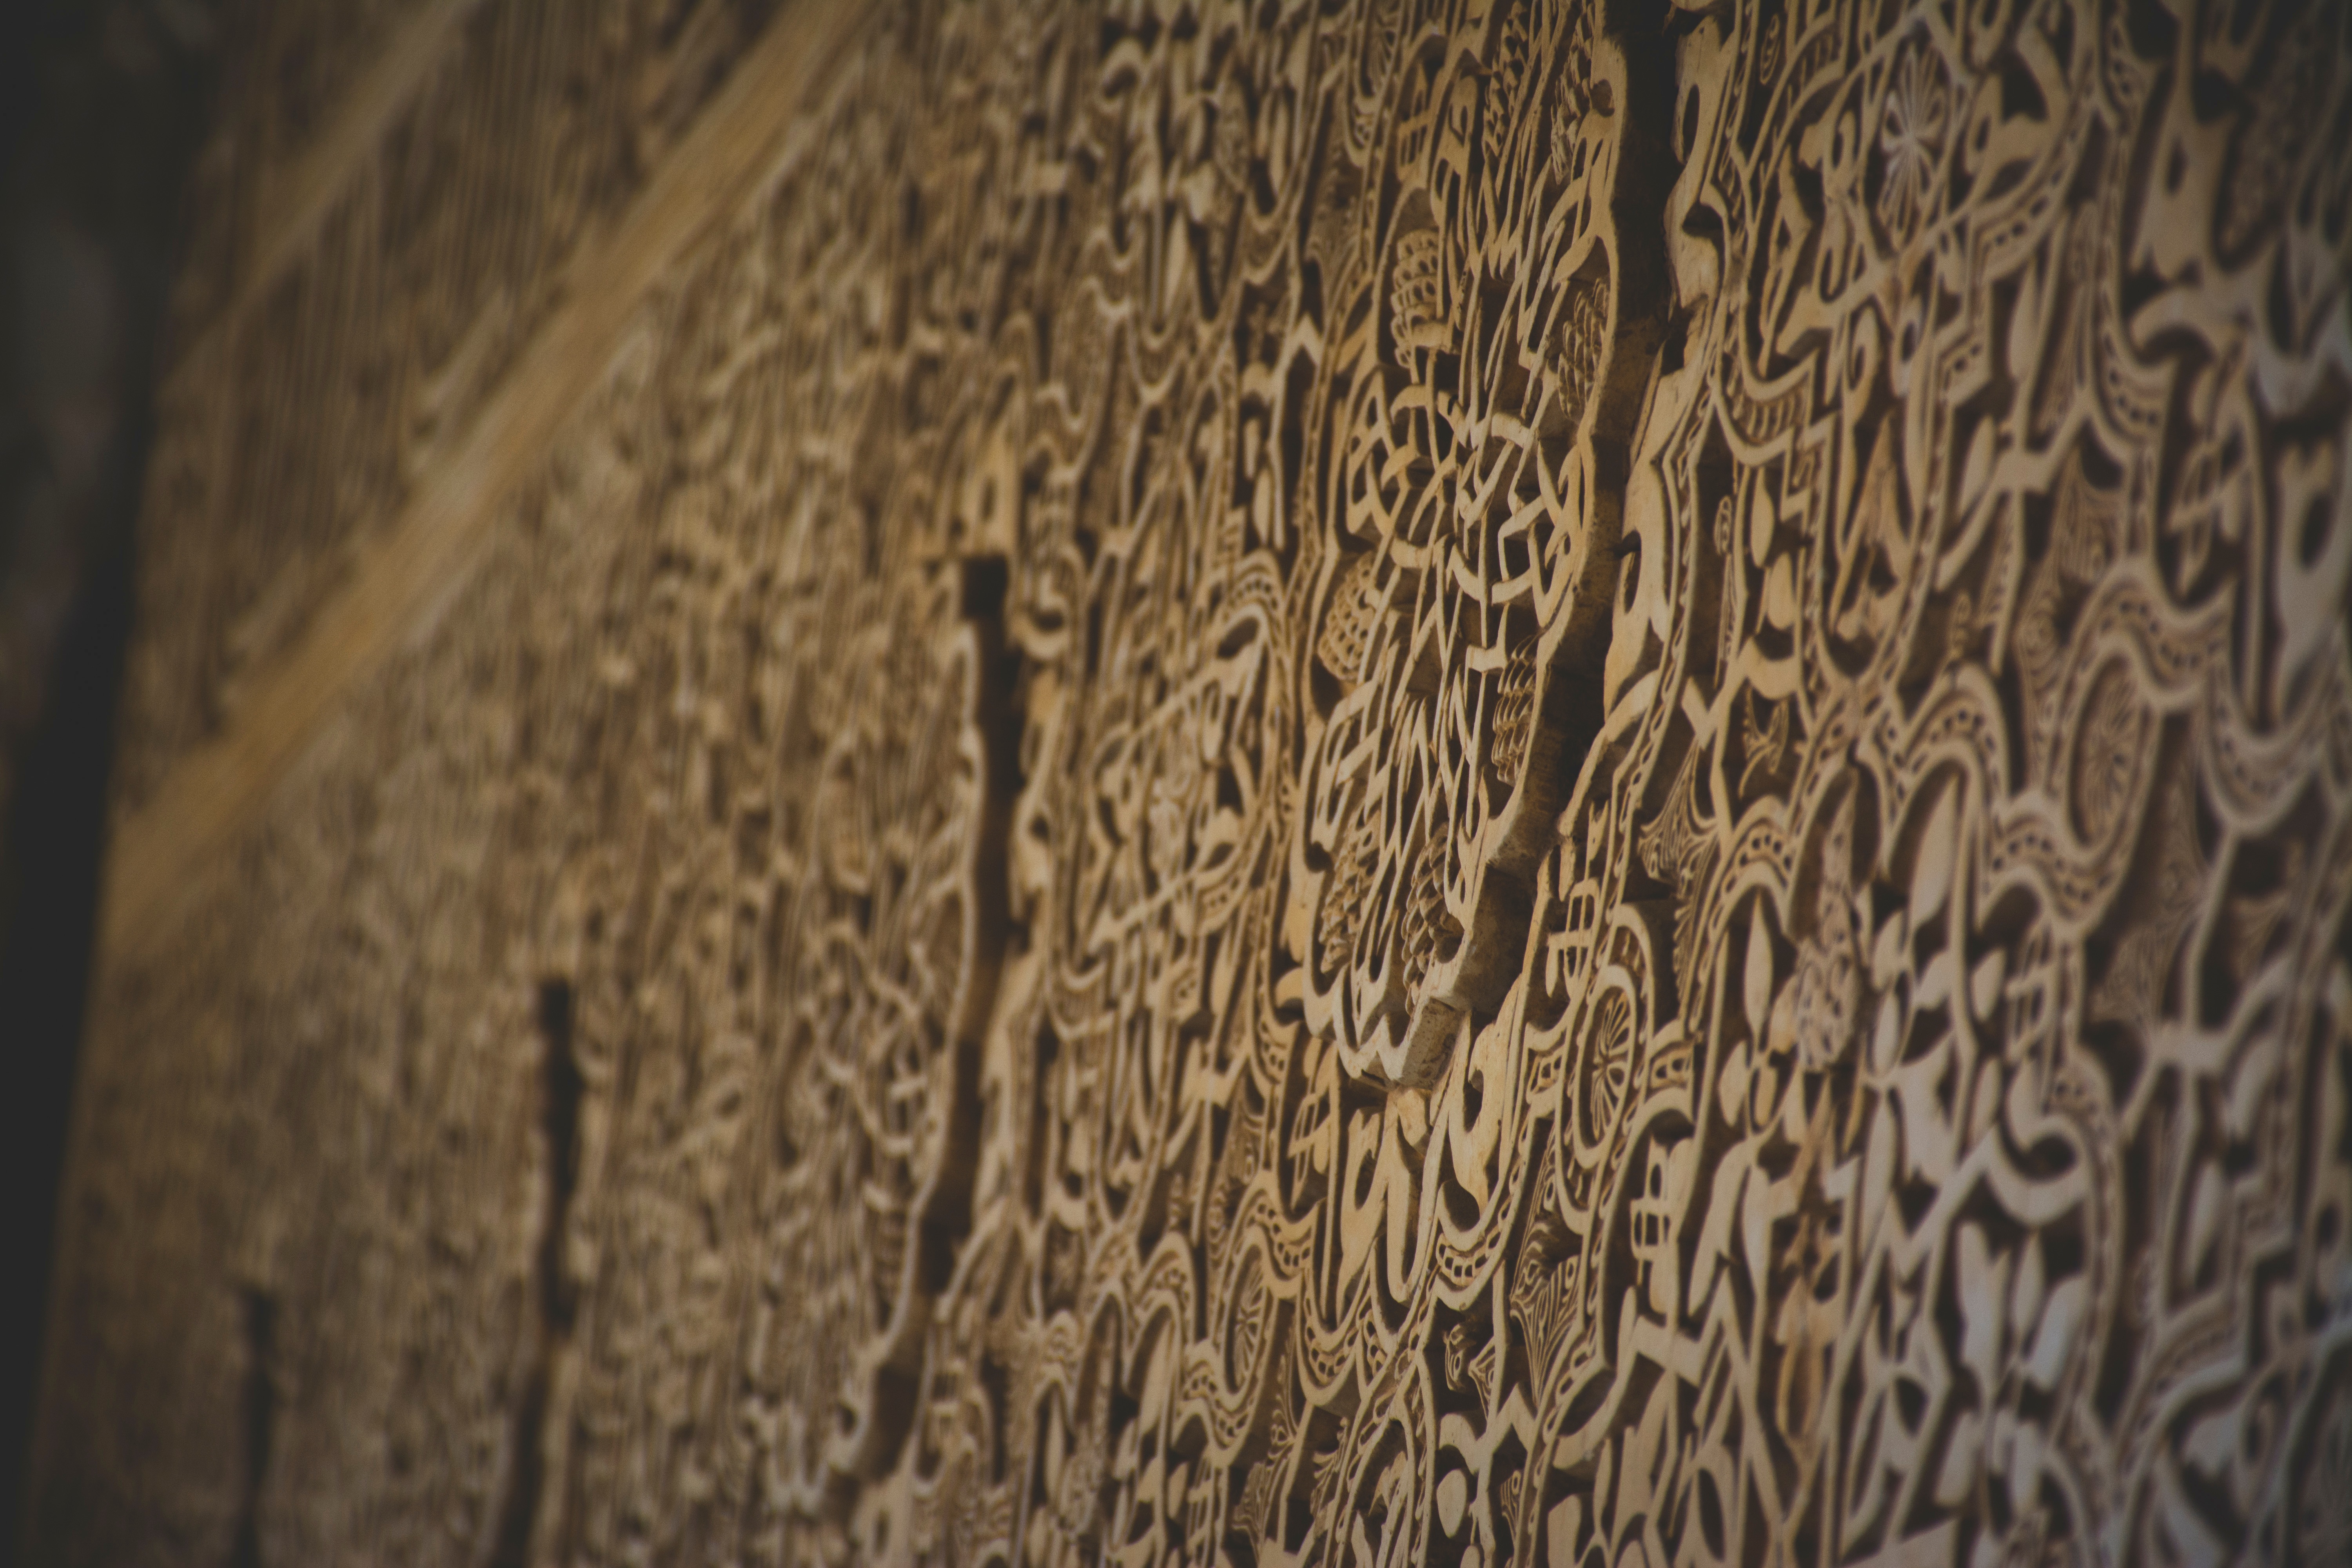
wood, texture, floor, wall, soil, close up, carving, ancient history